Jadakiss

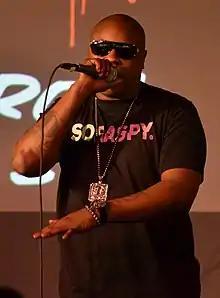
Jadakiss performing in 2011

In 2009, Jadakiss released his much-delayed and anticipated third studio album, "The Last Kiss". The first single, "By My Side" featuring Ne-Yo was released in October 2008. Two more singles, "Can't Stop Me" and "Death Wish" featuring Lil Wayne, were released in 2009. One more single, "Who's Real", featuring Swizz Beatz and OJ Da Juiceman released later that year. In 2010, Jadakiss left Roc-A-Fella records. In 2011, he was featured on two DJ Khaled tracks, one of them titled "It Ain't Over Til It's Over", featuring Mary J. Blige and Fabolous, and the remix of "Welcome to My Hood", also featuring Ludacris, Busta Rhymes, Twista, Mavado, Birdman, Ace Hood, Fat Joe, Game, Bun B and Waka Flocka Flame. On April 26, 2012, Jadakiss released his mixtape "Consignment", hosted by DJ Drama.